Catalina 18

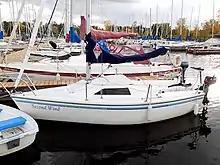
Catalina 18

The Catalina 18 is a small recreational keelboat, built predominantly of fiberglass. It has a fractional sloop rig, a raked stem, a vertical transom, a transom-hung rudder controlled by a tiller and a fixed wing keel or fin keel. It displaces and carries of ballast.